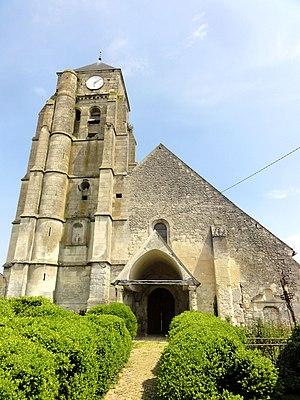
Façade occidentale.
L'église Saint-Martin est une église catholique paroissiale située à Feigneux, dans le département de l'Oise, en France. Sa partie la plus ancienne, la façade occidentale de la nef, remonte au premier quart du XIIᵉ siècle. Le reste de la nef n'est pas visible depuis l'extérieur. Les trois voûtes de la nef datent de 1641, et l'espace intérieur affiche le style de la Renaissance. Le sanctuaire primitif a été complètement démoli à la fin du XIIᵉ siècle et remplacé par le chœur gothique actuel, qui se compose d'une travée droite et d'une abside à pans coupés. Avant la fin même de la guerre de Cent Ans, l'église fut agrandie par l'adjonction d'un croisillon et d'un bas-côté du côté nord. La première travée de ce bas-côté est la base du clocher, qui a dû être entamé à la même époque. Environ un siècle plus tard, un croisillon et un bas-côté furent ajoutés au sud. Seul le croisillon fut voûté dans un premier temps. L'inscription sur un vitrail aujourd'hui disparu renseignait la date de 1537. En 1646, deux ans avant la Fronde, le clocher fut exhaussé par la construction d'une chambre de guet avec cheminée.